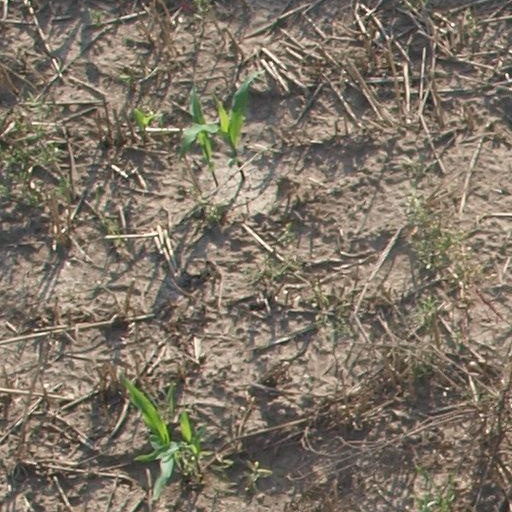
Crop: maize; corn